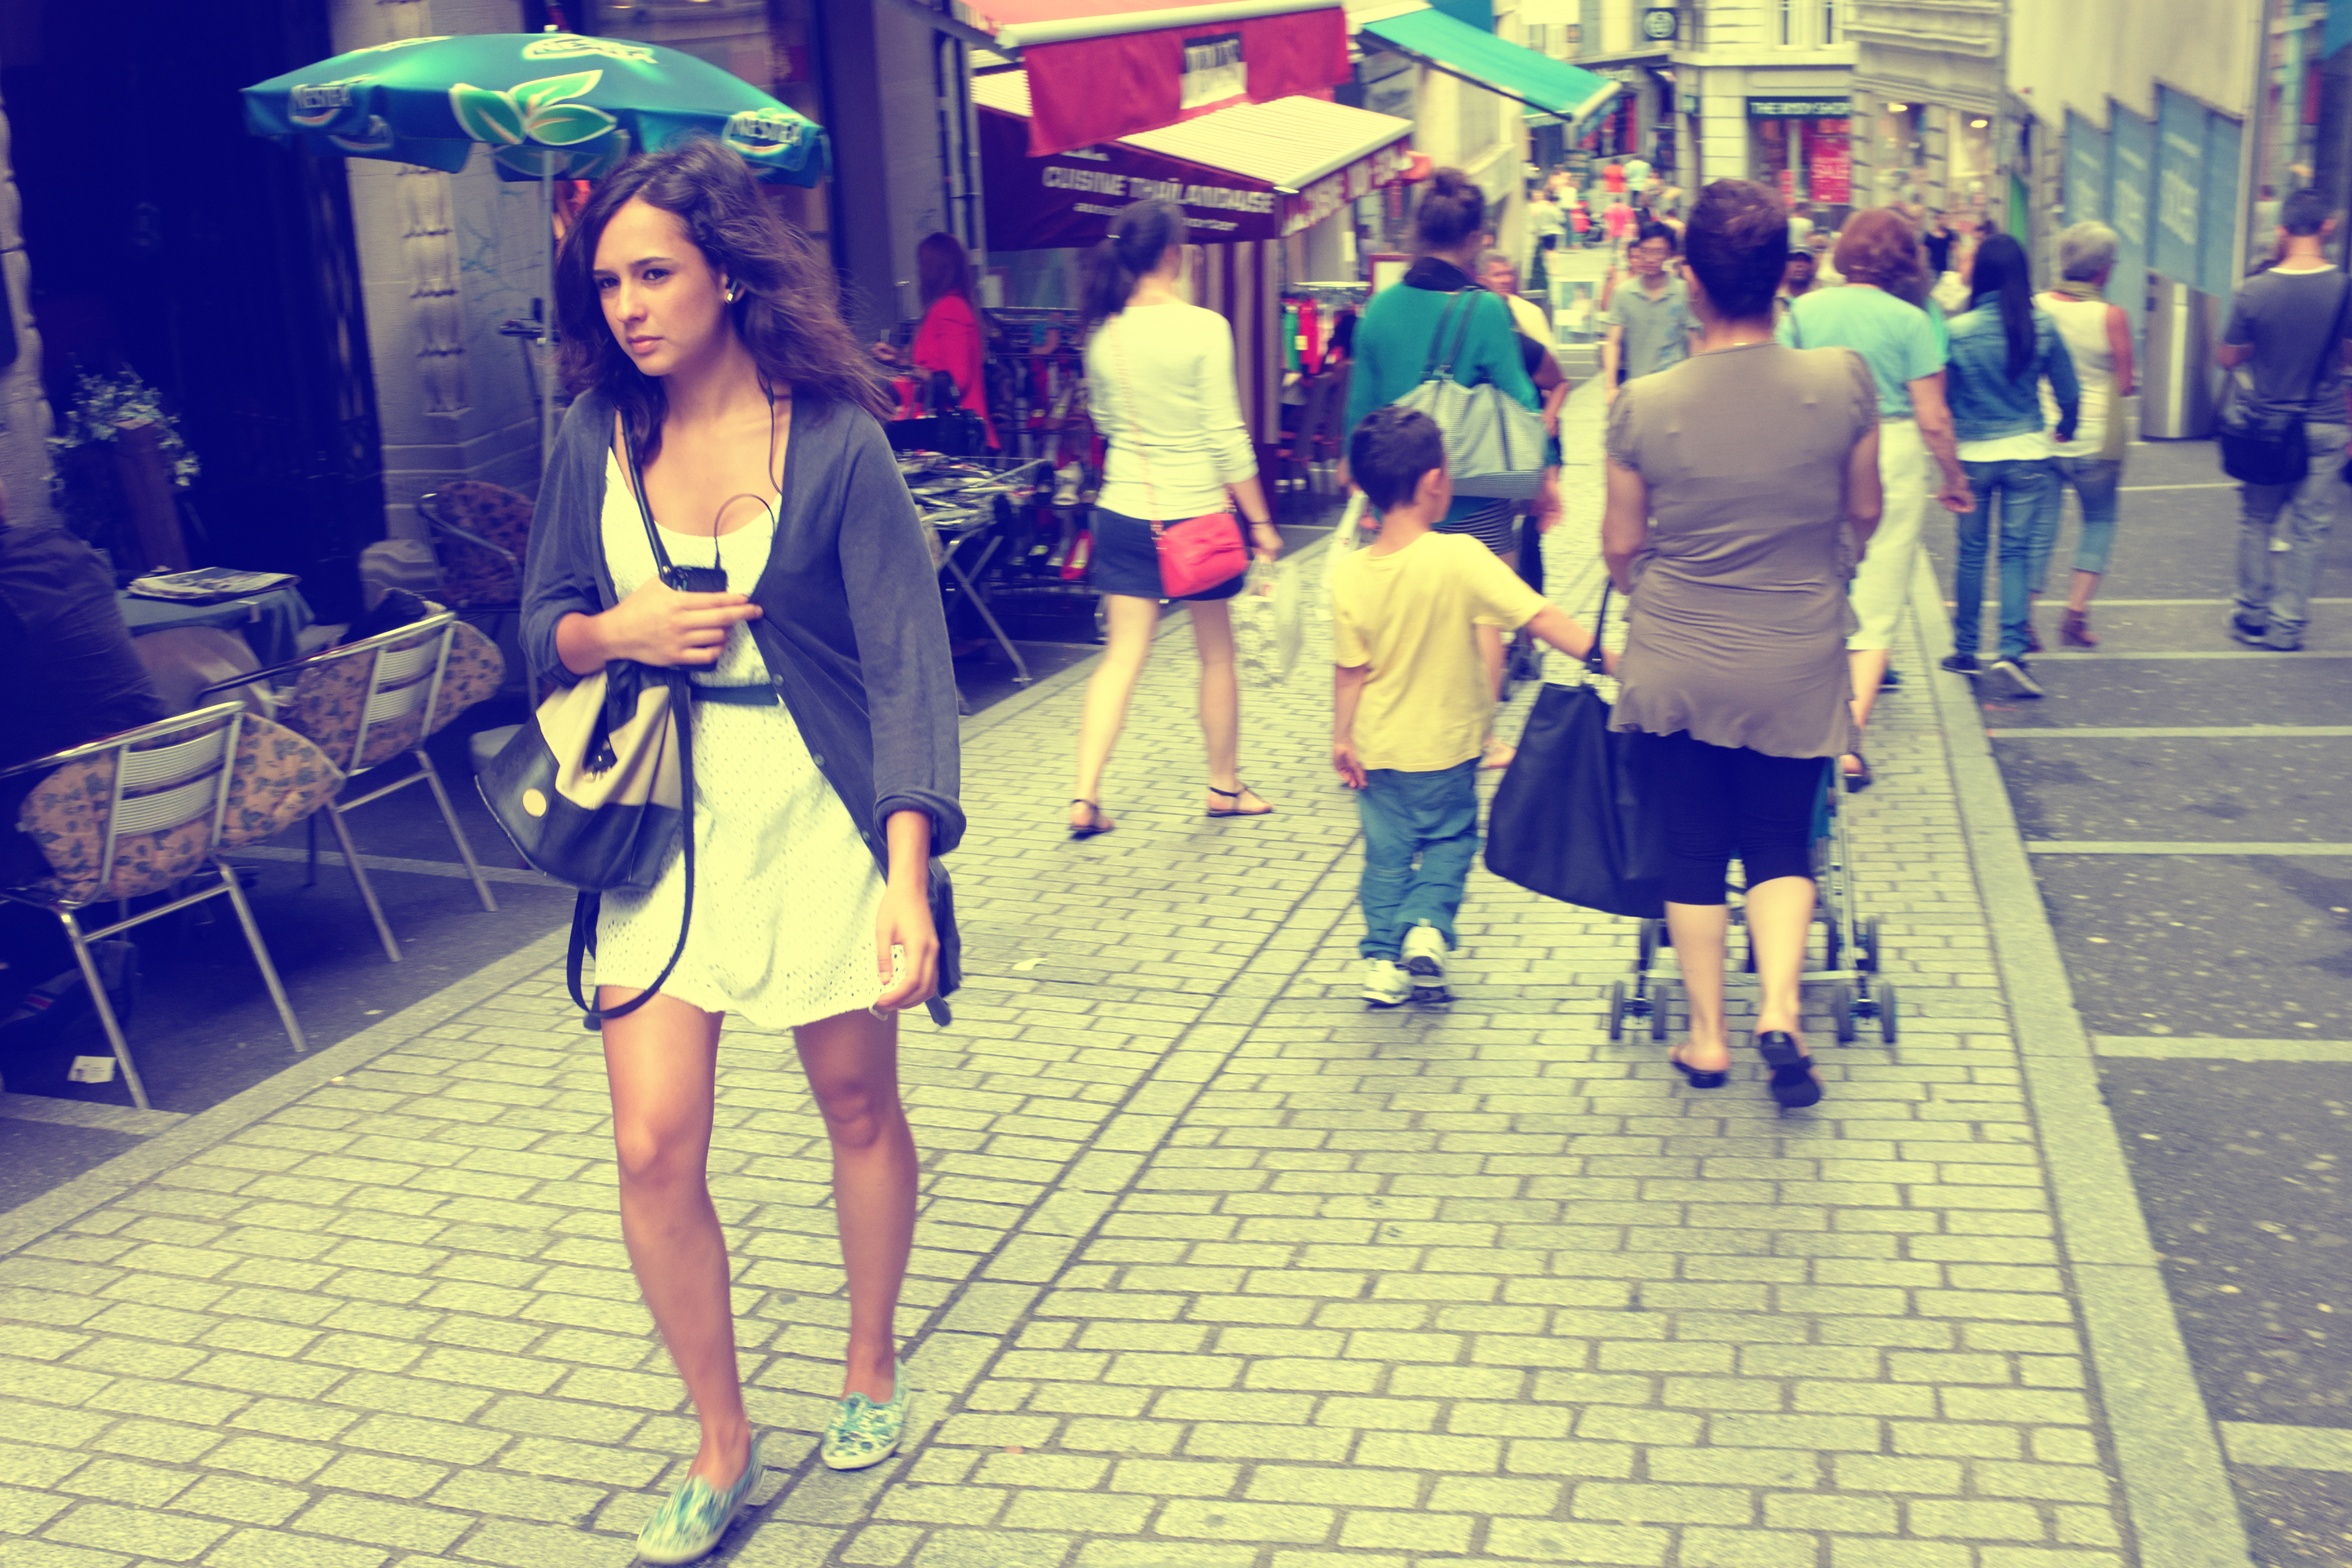
street, urban, fujifilm, color, 2012, x100, switzerland, fuji, costume, finepixx100, lausanne